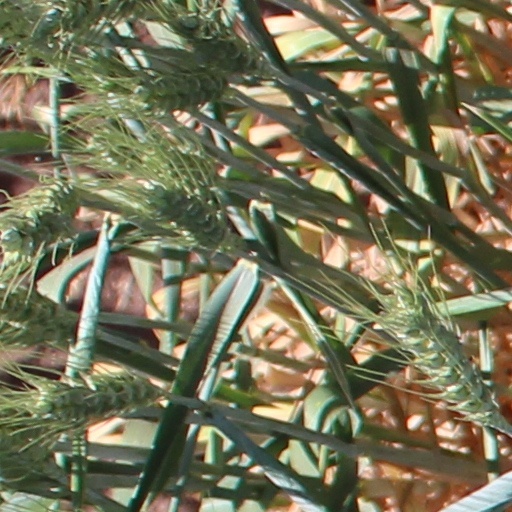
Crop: wheat